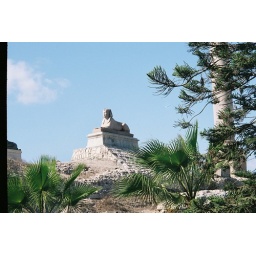
The sphinx at Pompey's pillar framed by Egypt's blue sky and sparse vegetation.